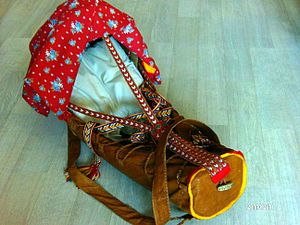
Samesløjd
Samisk vugge
Samesløjd omfatter sløjd og husflid hos samerne, både som aktivitet og om de færdige produkter; men ordet bruges også om fremstillingen af samiske etnografika i sløjdundervisningen som en kulturteknik.